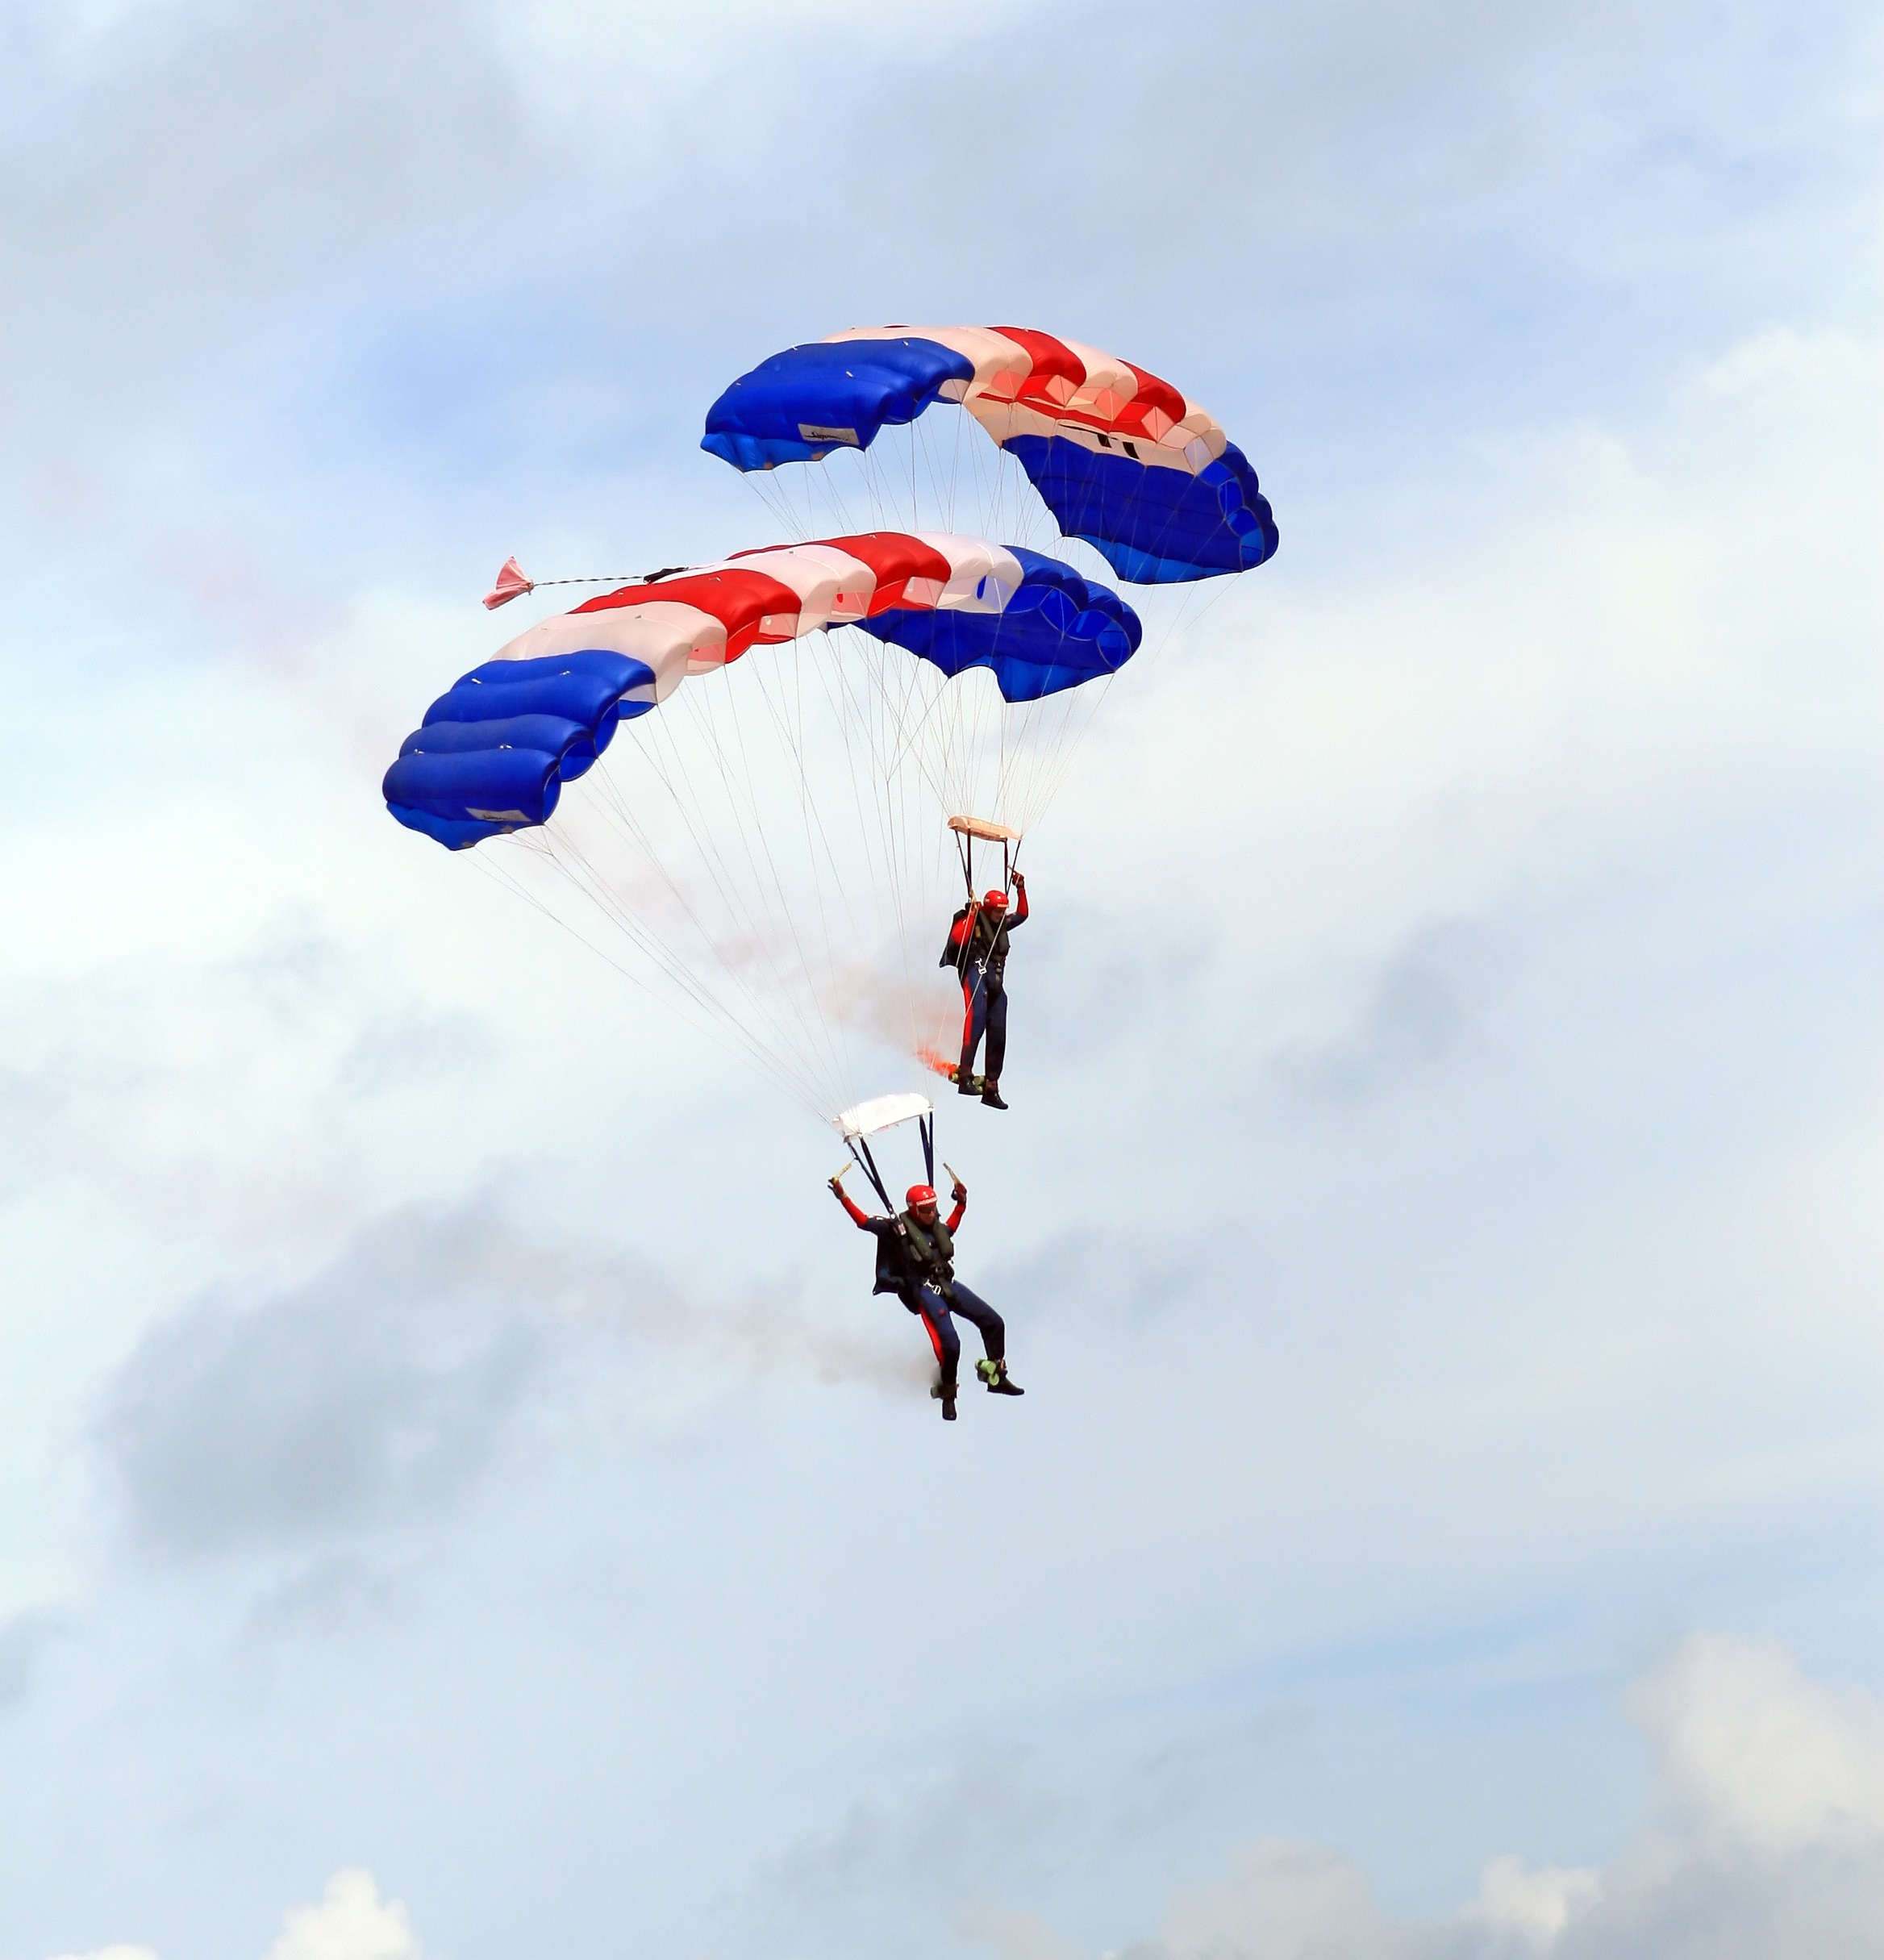
man, drop, wing, cloud, people, sky, white, sport, fall, flower, flying, fly, jump, smoke, airplane, military, celebration, red, aviation, flight, training, glide, soar, blue, extreme, extreme sport, skill, parachute, paragliding, paraglide, sports equipment, paraglider, dive, falling, skydiving, skydive, team, sports, gliding, sail, chute, hang, event, demonstration, landing, parachutes, risk, parachuting, air sports, paratrooper, parachutist, para, freefall, descend, atmosphere of earth, windsports